Kalakshetra Manipur

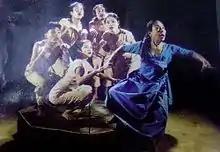
A scene from the play "Pebet"

The main objective: To study, revive and project the culture of Manipur through the art of theatre and to set highest standards of performance to match not only the best in India but the world theatre scene.